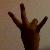
The image shows a hand gesture representing the number 7 in Indian Sign Language.